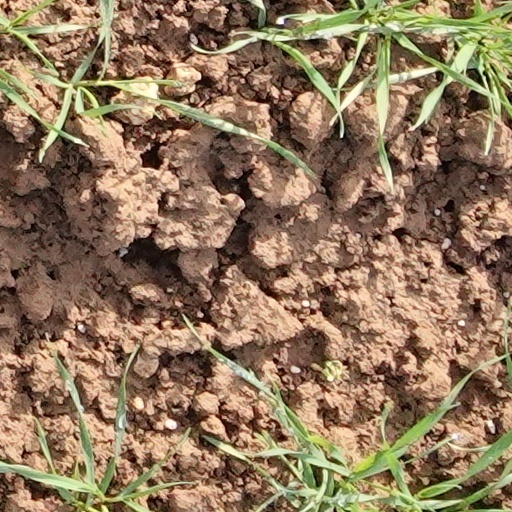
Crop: wheat